Nesting (2012 film)

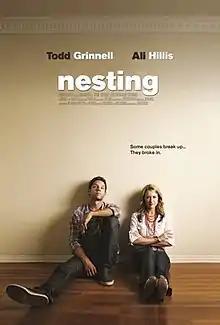
Poster

Nesting is a 2012 American romantic comedy film written and directed by John Chuldenko and starring Todd Grinnell and Ali Hillis. The film premiered at the 2012 Cleveland Film Festival.